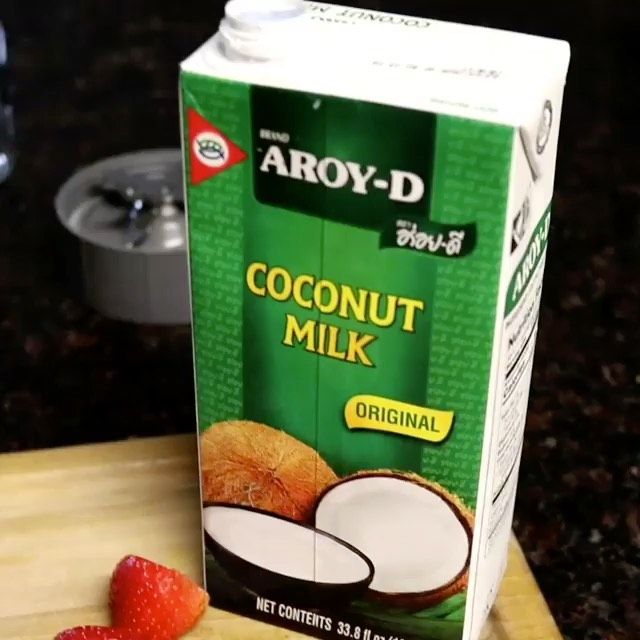
Waste category: cardboard